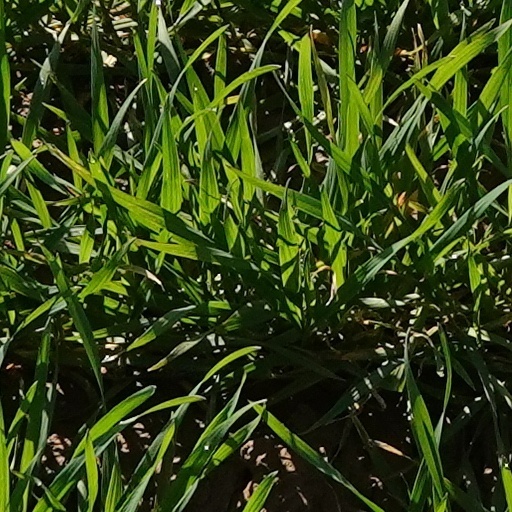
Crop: wheat